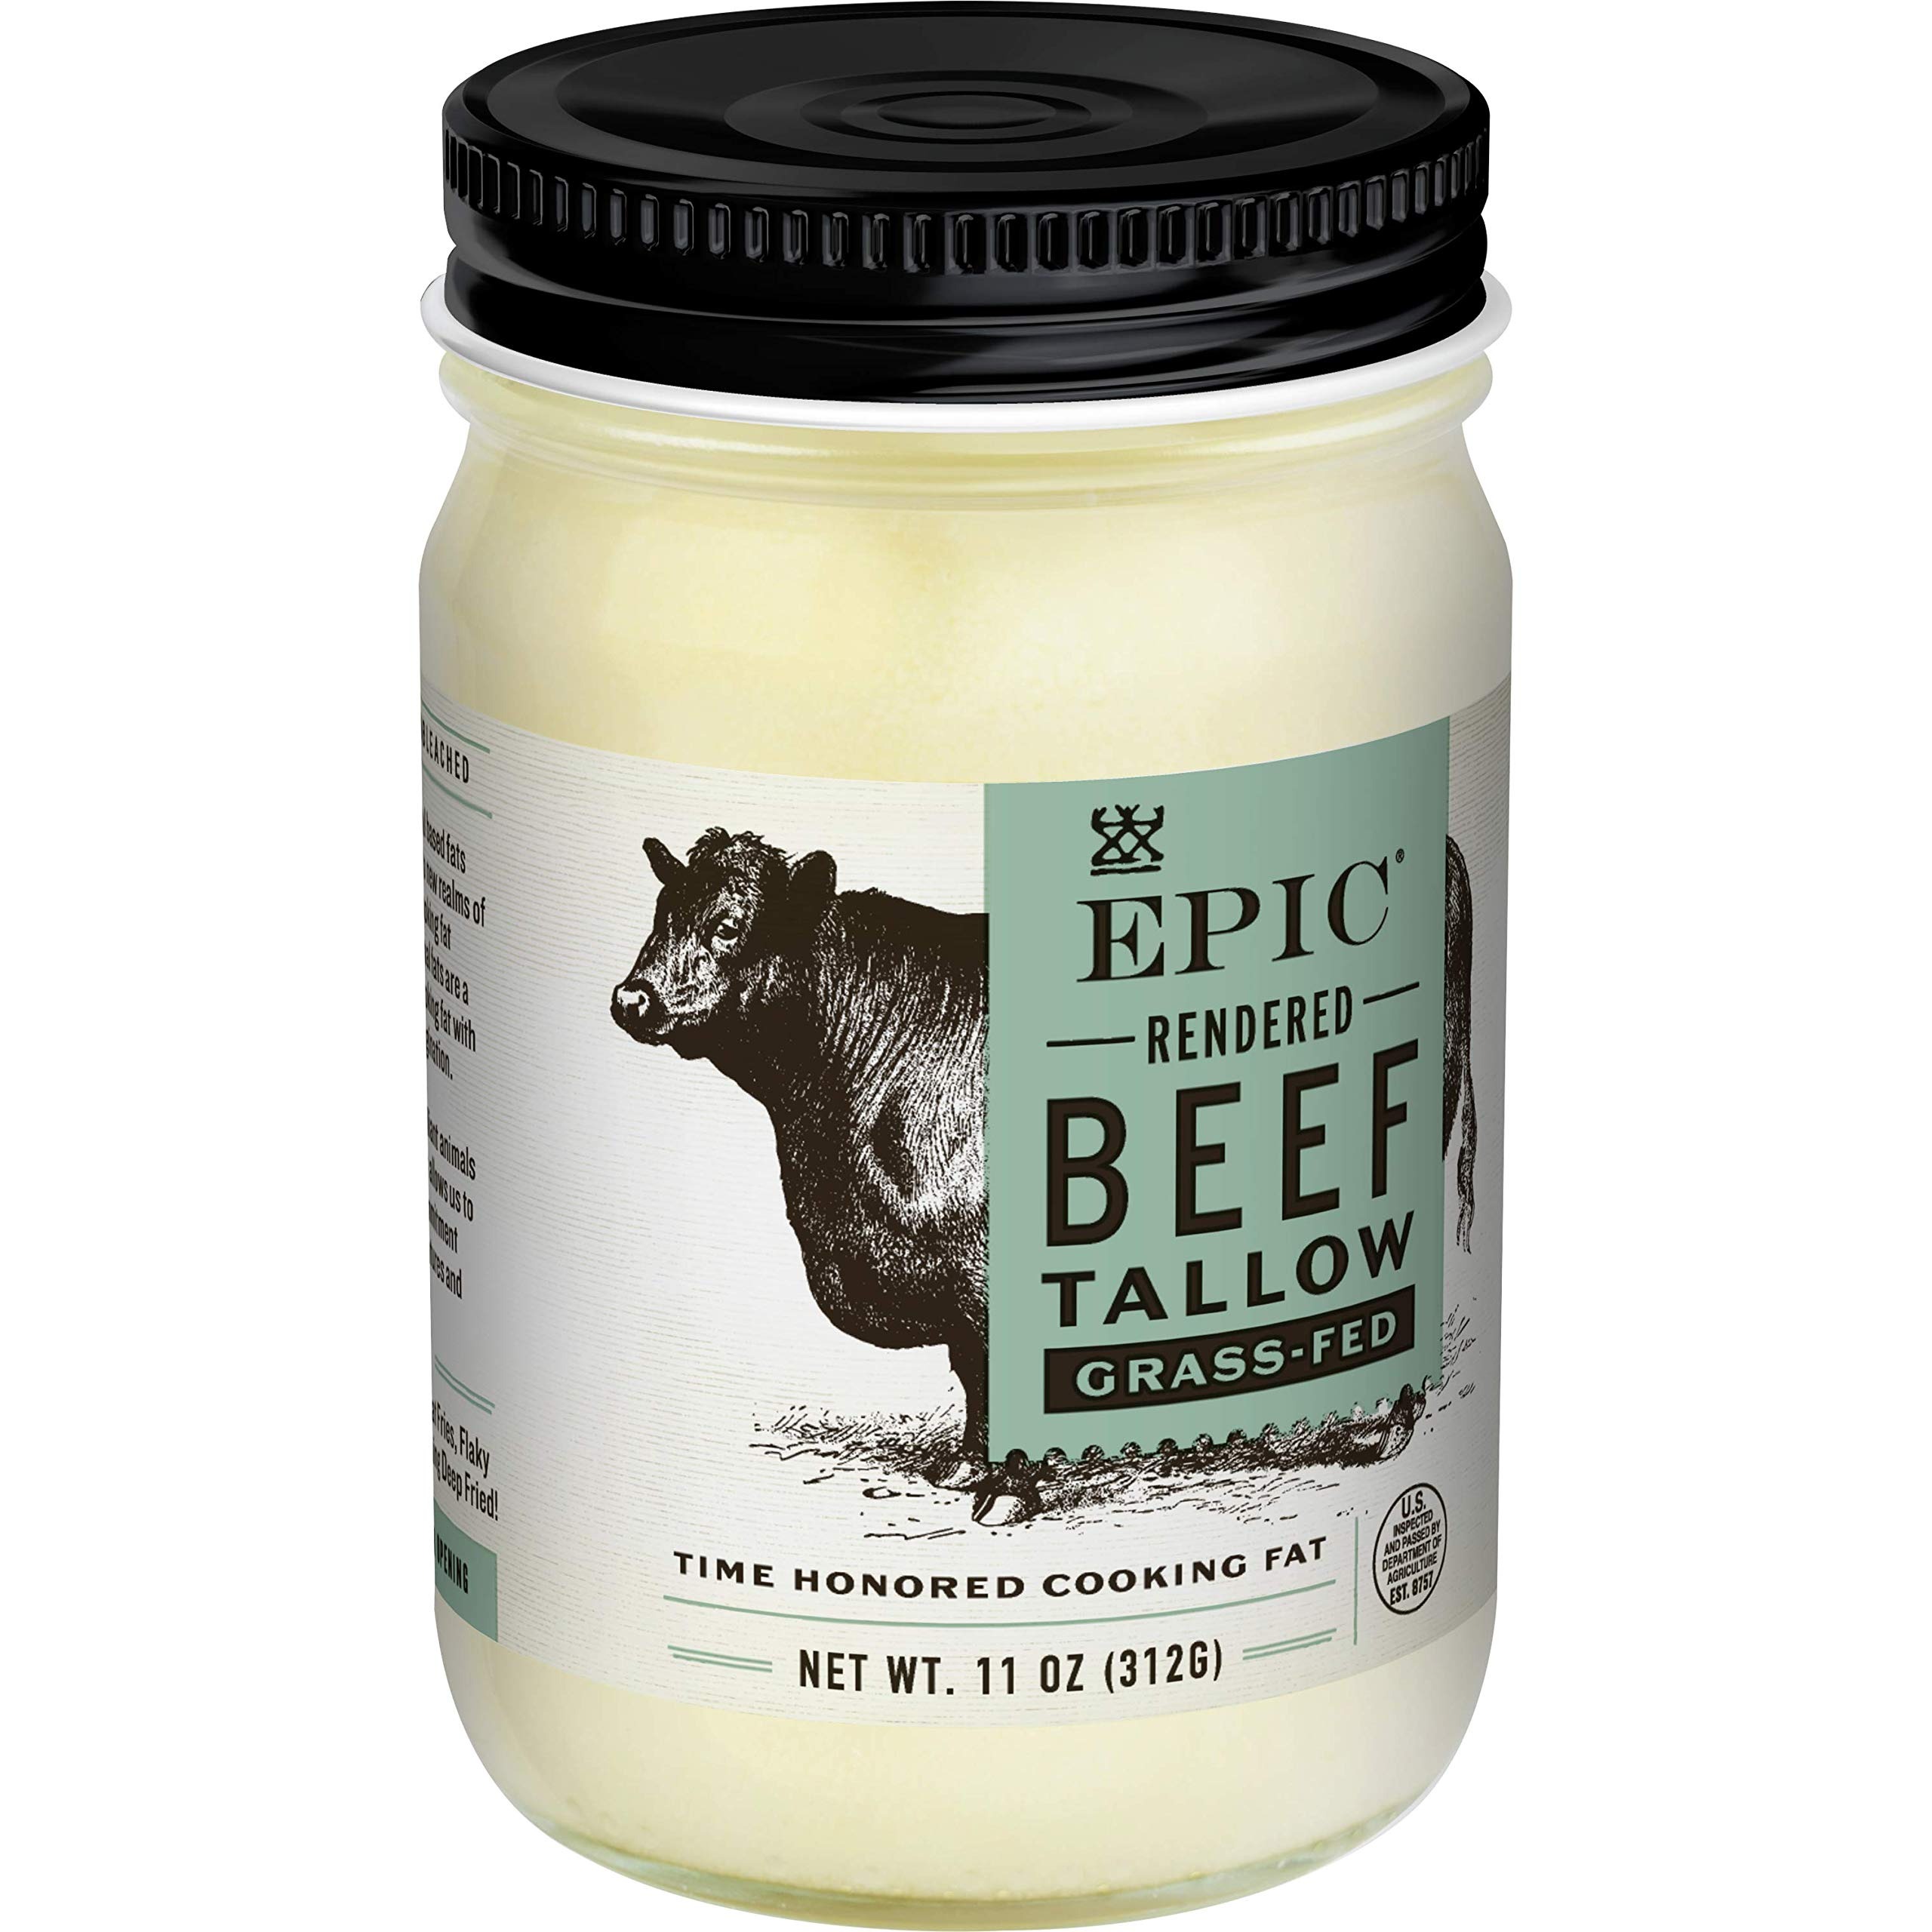
Item Name: EPIC Beef Tallow, Grass-Fed, Keto Friendly, Whole30, 11oz Jar
Bullet Point 1: BISON TALLOW: a staple cooking fat with endless limitations, just like your culinary imagination
Bullet Point 2: CONVENIENT: a go to, easy to grab ingredient to keep in your pantry
Bullet Point 3: VERSATILE: use in recipes such as pan seared meats, bison fat fries, and roasted sweet potatoes.
Bullet Point 4: HEALTHY COOKING FAT: Gluten-Free, Keto Friendly, Whole30 approved, Paleo friendly
Bullet Point 5: BOX CONTAINS: 11oz jar
Value: 11.0
Unit: Ounce

Price: 14.49